Portuguese dogfish

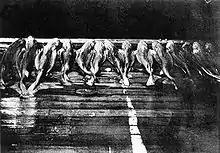
The Portuguese dogfish is an important component of several deepwater fisheries.

The Portuguese dogfish is too small and occurs too deep to pose a danger to humans. This species has long been commercially fished, using hook-and-line, gillnets, and trawls. It is mainly valued for its liver, which contains 22–49% squalene by weight and is processed for vitamins. The meat may also be sold fresh or dried and salted for human consumption, or converted into fishmeal. An important fishery for the Portuguese dogfish exists in Suruga Bay for liver oil; catches peaked during World War II, but declined soon after from over-exploitation. In the past few years, catches by the South East Trawl Fishery off Australia have been increasing, as fishers have been seeking out species not covered by commercial quotas following the relaxation of seafood mercury regulations. Shark landings in this fishery are affected by a prohibition on landing livers without the rest of the carcass.